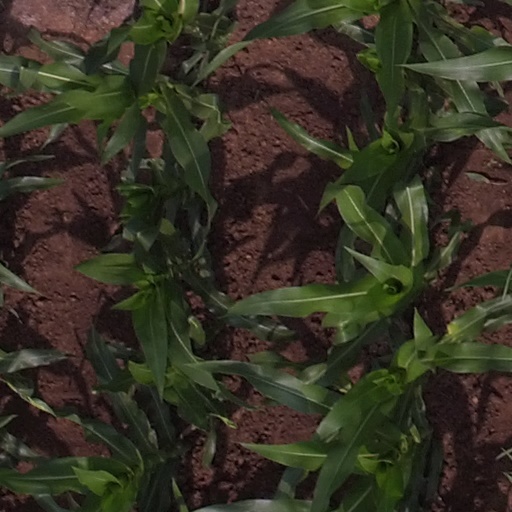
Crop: maize; corn